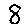
Label: 8